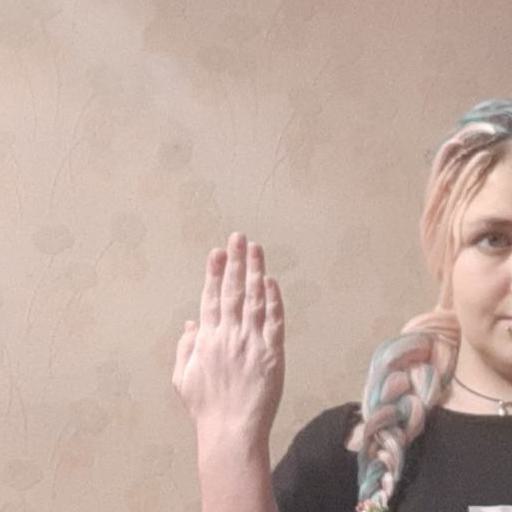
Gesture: stop_inverted